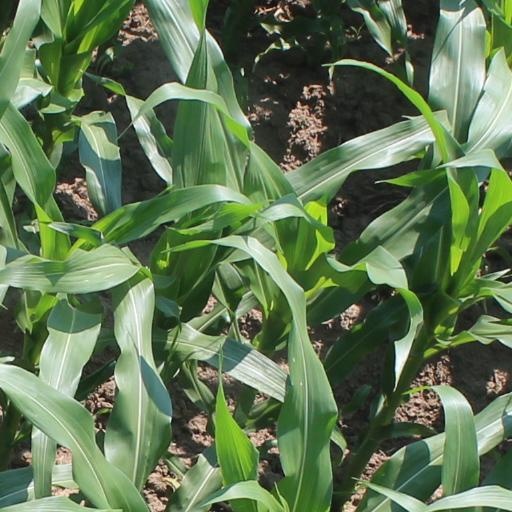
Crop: maize; corn